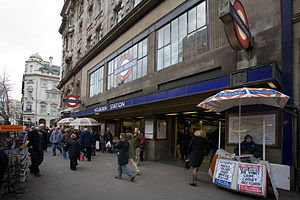
Central line / Stationer / Åbne stationer
Holborn
Central line er en London Underground-bane, der løber gennem det centrale London, fra Ealing og Ruislip i vest til Epping, Essex i nordøst. Banen er farvet rød på netværkskortet og betjener 49 stationer på 74 km. Den er den længste Underground-bane. Den er også den ene af kun to baner i Underground-netværket, der krydser Greater Londons grænse. Den anden er Metropolitan line. Som en af Londons dybtliggende tube-jernbaner er togene mindre end dem på de britiske fjernbaner.